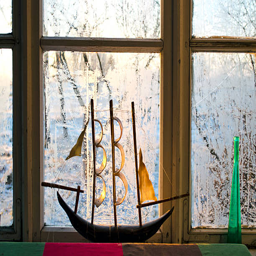
model of a ship on frosted window in the morning